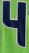
Number: 4